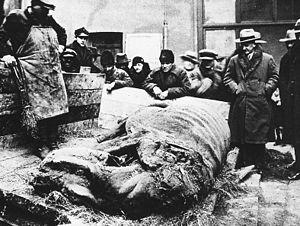
Starunia ou Starunya est un village aujourd'hui situé en Ukraine dans le Bohorodchany Raion dans l'Oblast d'Ivano-Frankivsk et autrefois en Pologne.